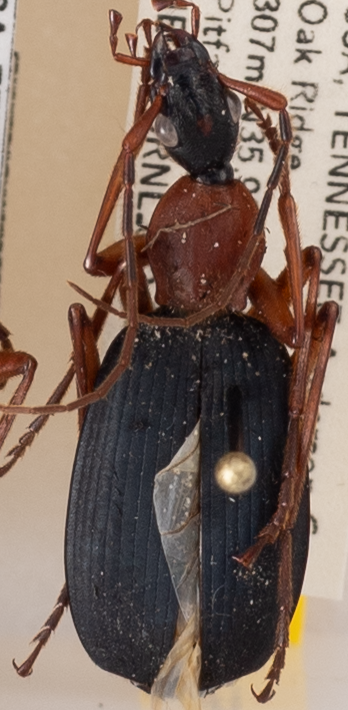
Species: Galerita bicolor
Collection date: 2021-08-04 04:00:00
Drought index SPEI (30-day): -0.692
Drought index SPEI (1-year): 0.03
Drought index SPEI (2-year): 1.25